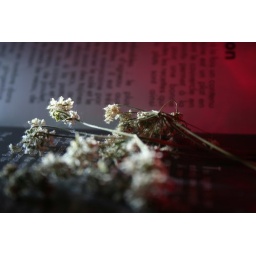
Flowers in red and white light